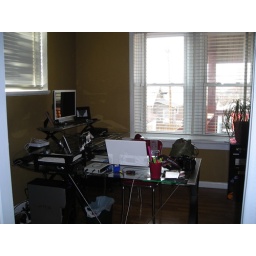
The home office renovation is in the works; but we finally got the walls and trim painted, and the desk put together!